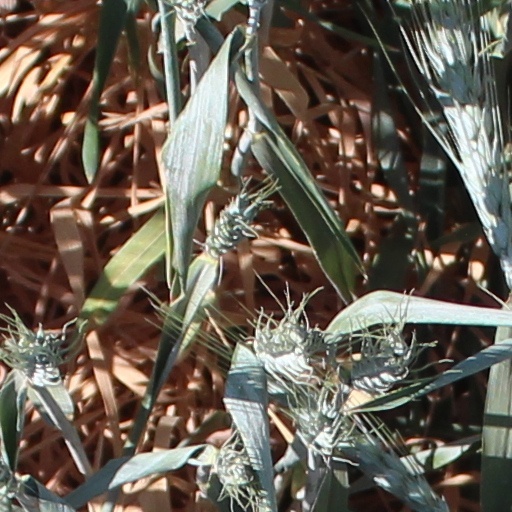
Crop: wheat